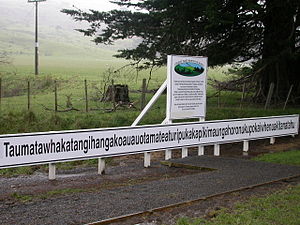
Taumatawhakatangihangakoauauotamateapokaiwhenuakitanatahu
Taumata, 2006
"Taumatawhakatangihangakoauauotamateapokaiwhenuakitanatahu er på māori navnet på en 305 meter høj bakke nær Porangahu, syd for Waipukurau i det sydlige Hawke's Bay-område i New Zealand. Navnet forkortes ofte til Taumata af praktiske årsager. Bakken er blevet relativt populær som et af verdens længste stednavne. Navnet er med i en Mountain Dew-jingle og en del af det er også med i singlen ""Lone Ranger"" fra 1979 af det britiske band Quantum Jump.